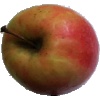
Label: apple_pink_lady